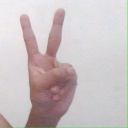
अक्षर: क